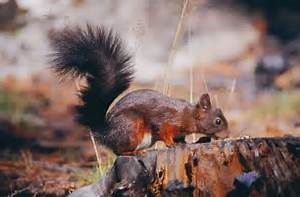
Label: squirrel